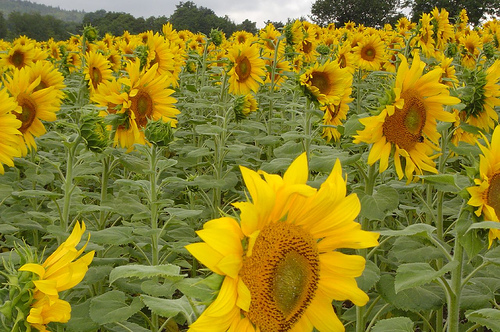
Flower: sunflower